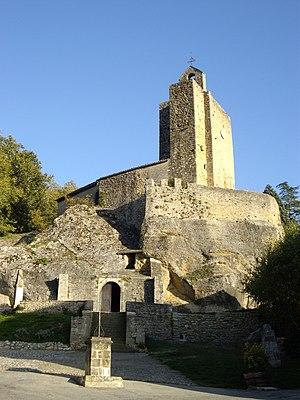
Bages
La liste des sites classés de l'Ariège présente les sites naturels classés du département de l'Ariège.
Vals est une commune française, située dans le département de l'Ariège en région Occitanie.